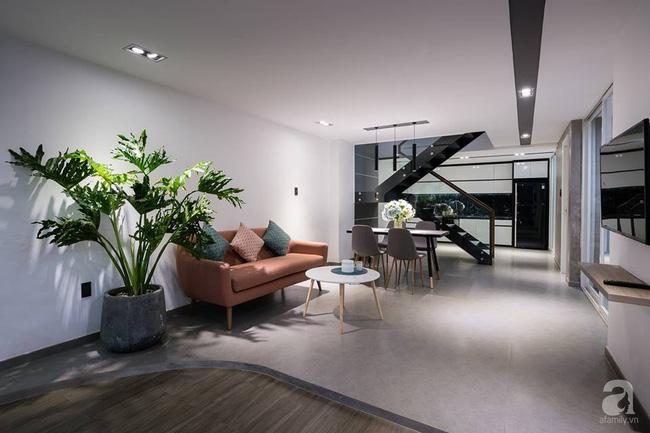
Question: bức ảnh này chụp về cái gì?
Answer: chụp về nội thất của một căn nhà